Sally Brice-O'Hara

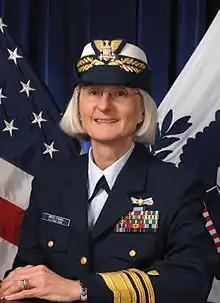
Vice Admiral Sally Brice-O'Hara27th Vice Commandant of the United States Coast Guard

Vice Admiral Sally Brice-O'Hara (born c. 1953) is an American retired coast guardsman who was the 27th vice-commandant of the U.S. Coast Guard.